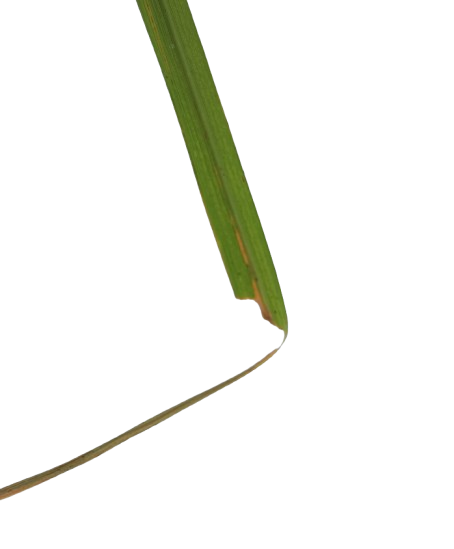
Label: Insect